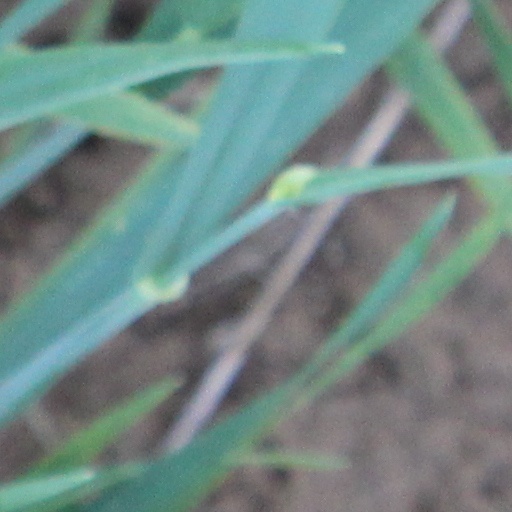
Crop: wheat